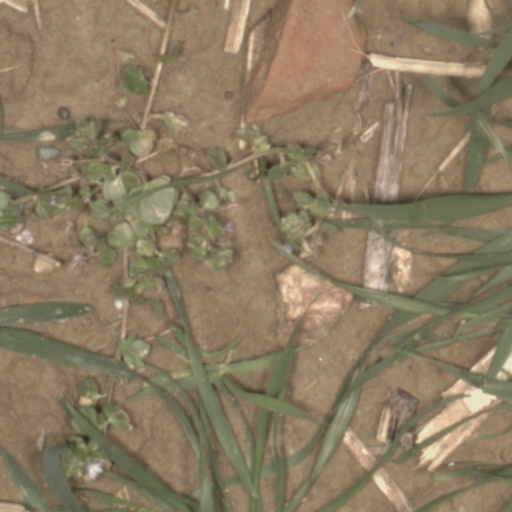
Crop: wheat